Ecdysis

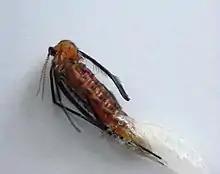
Adult "Rhopalomyia solidaginis" fly, emerging from pupal case

Ecdysis is the moulting of the cuticle in many invertebrates of the clade Ecdysozoa. Since the cuticle of these animals typically forms a largely inelastic exoskeleton, it is shed during growth and a new, larger covering is formed. The remnants of the old, empty exoskeleton are called exuviae.